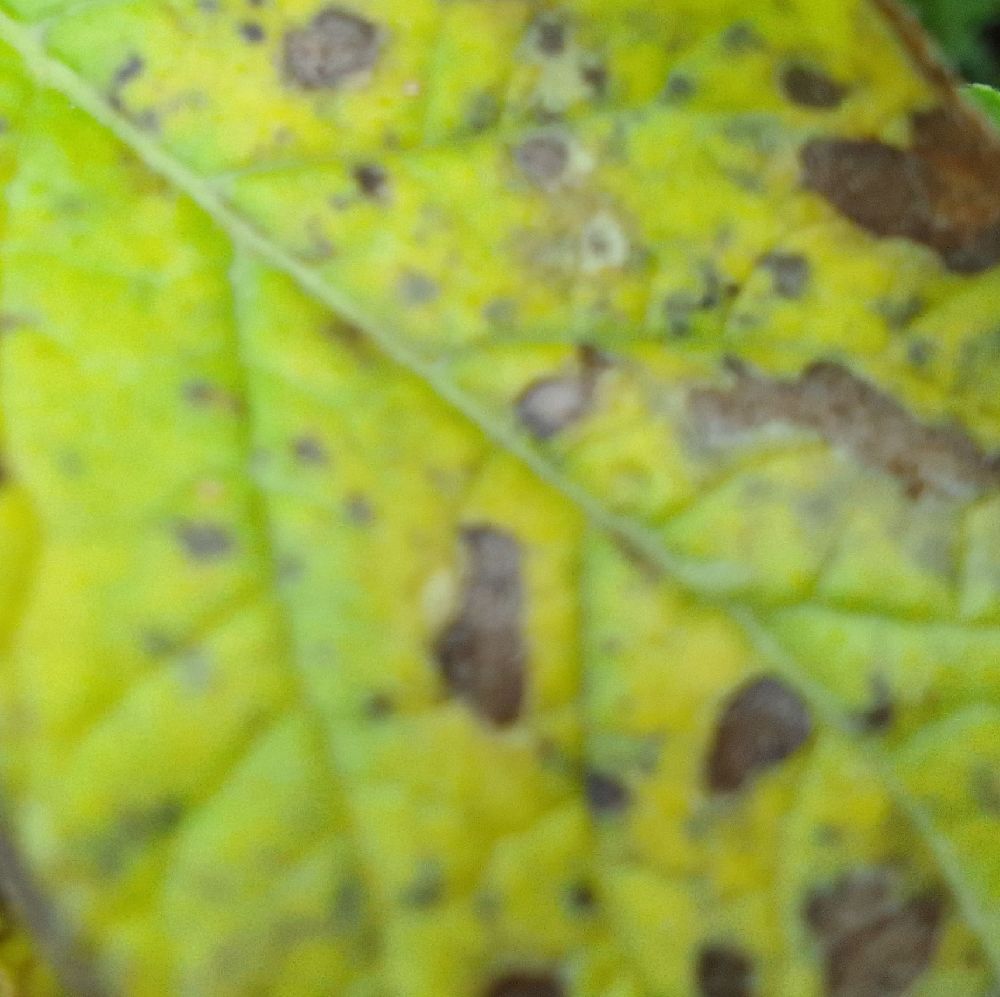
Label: Early blight